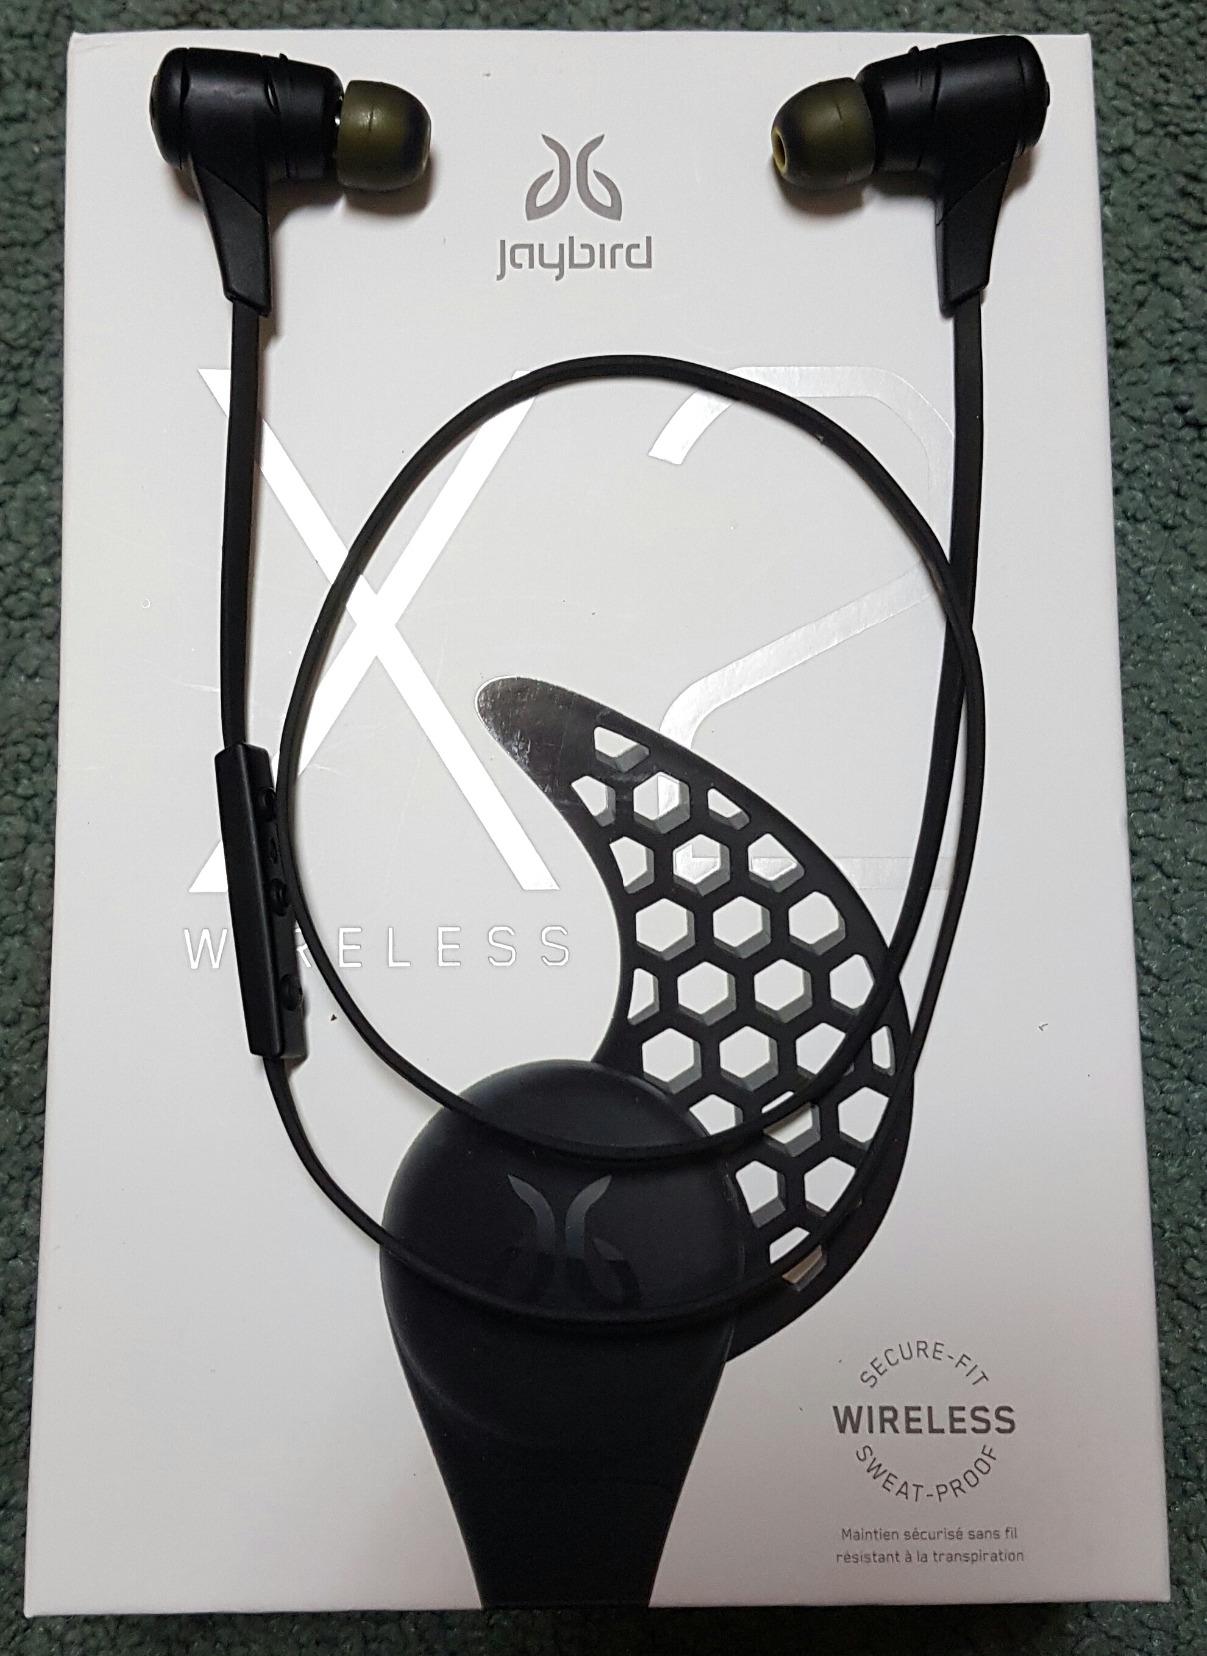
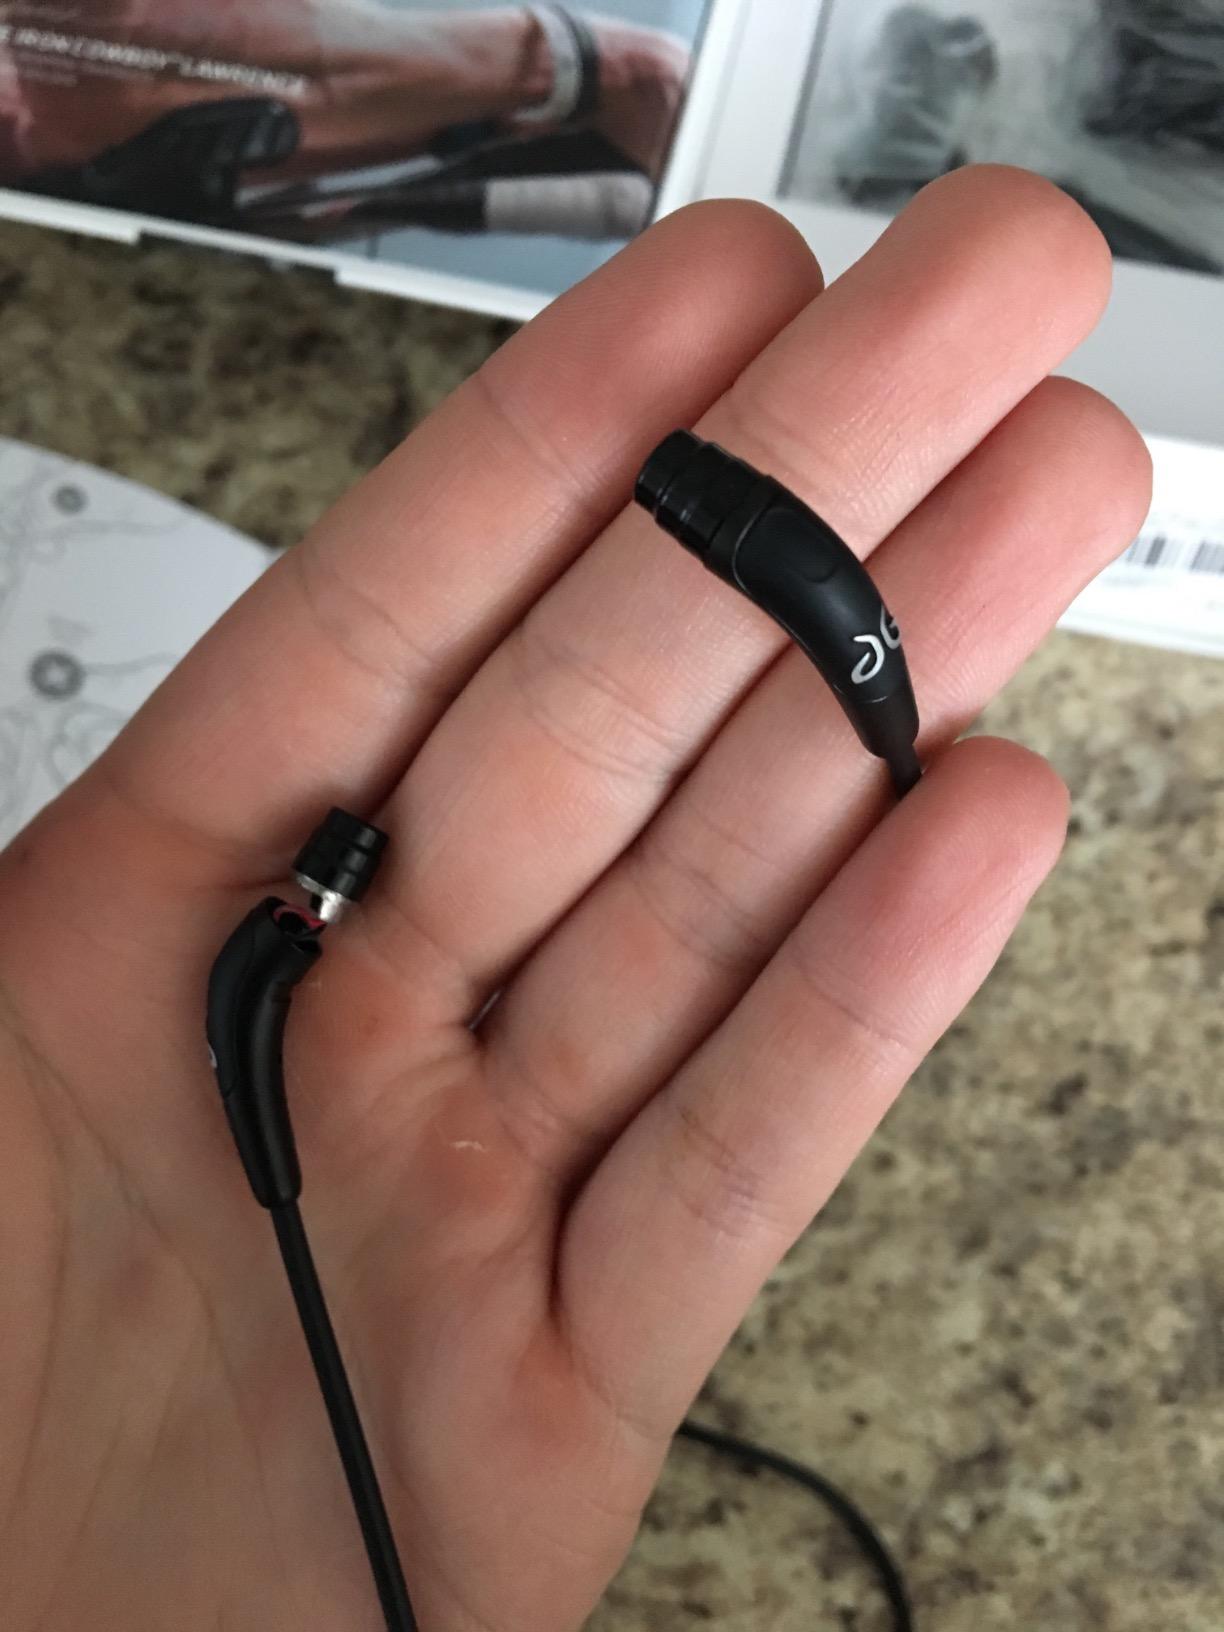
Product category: headphones
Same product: no